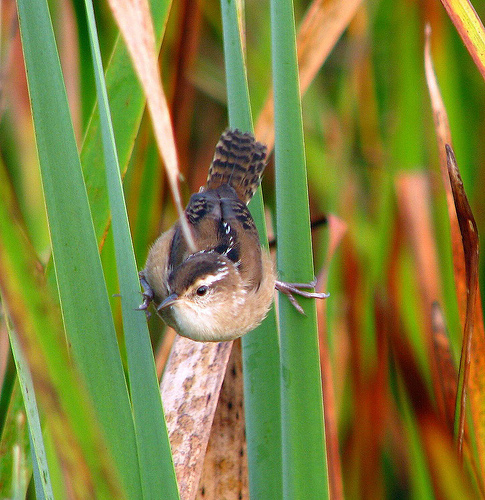
a small sized bird with a cream underbelly and black markings on feathersthe bird has a white belly with brown and black striped wings and a brown striped head.
this bird has a cream colored breast, throat and side, along with a brown and black stripes on its brown rectrices
this bird has a brown belly, a white breast, a black and brown wing and a white eyebrow.
a small brown bird with black stripes and a white belly
this bird is brown with white and has a very short beak.
this bird is brown with white and has a very short beak.
a songbird size bird with white and black speckles and short tail feathers.
this bird is mixed brown in color, with a sharp beak.
this bird has a white and brown breast with brown colored tarsus
Species: Marsh Wren